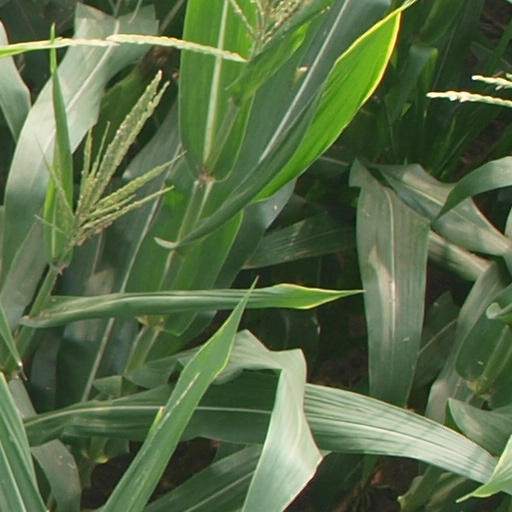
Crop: maize; corn